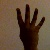
The image shows a hand gesture representing the number 4 in Indian Sign Language.